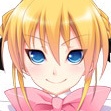
Portrait style: Anime Portrait